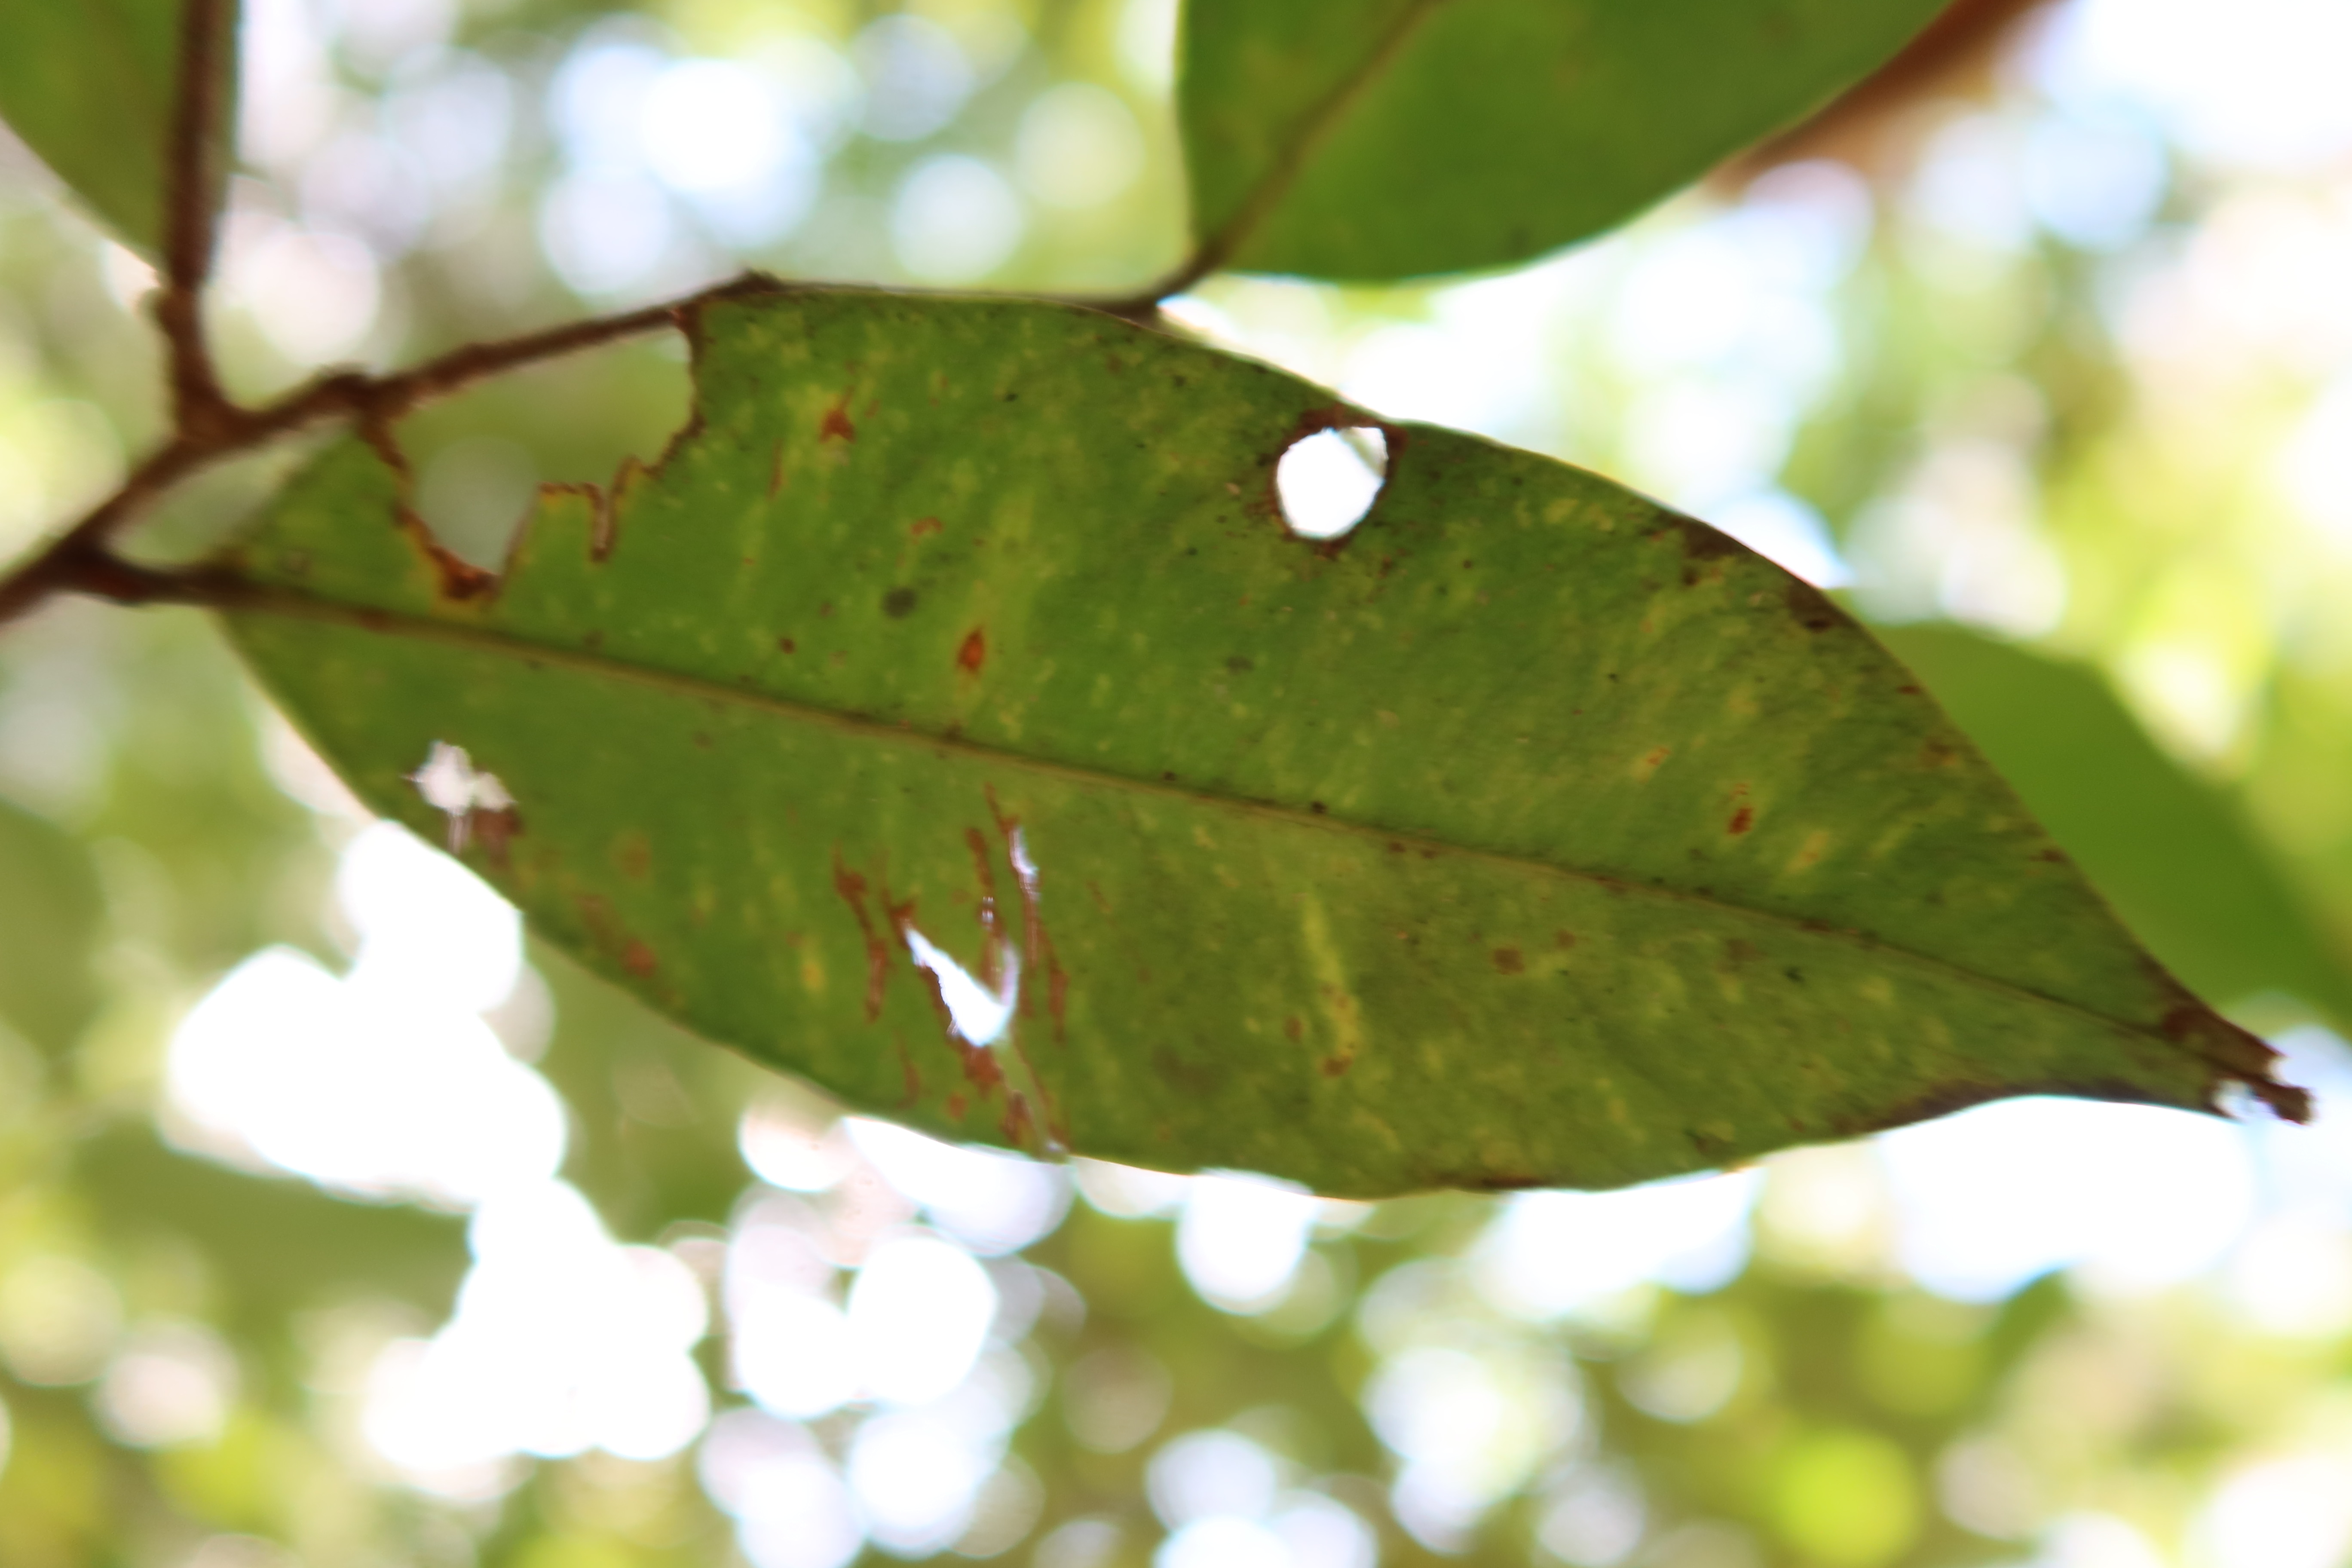
Label: Anthracnose